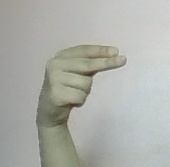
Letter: ain